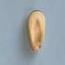
Maize quality: Bad